Muhammad Uthman Siraj al-Din

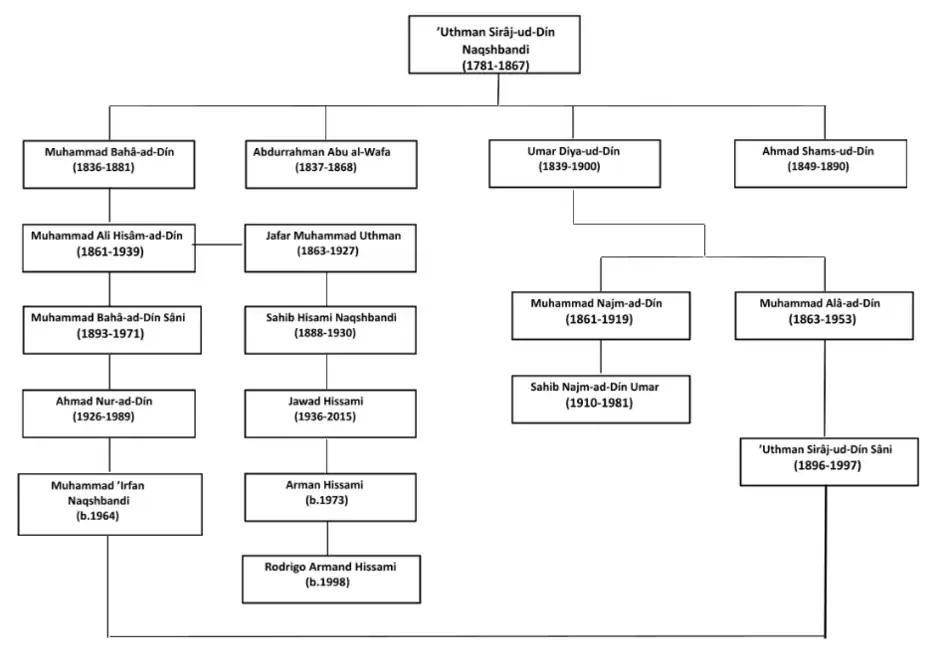
Family tree of the Sheikhs of Tavil, showing Muhammad Uthman Siraj al-Din in the bottom right corner

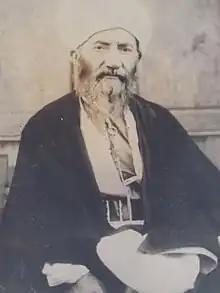
Muhammad Ala al-Din Naqshbandi, the father of Muhammad Uthman Siraj al-Din Naqshbandi

Muhammad Uthman Siraj al-Din, grandson of and son of , was descended from Muhammad ibn Abdullah through Husayn ibn Ali, making him a sayyid. As he was named Uthman in honor of his great-grandfather Uthman Siraj al-Din Naqshbandi, he was given the nickname "al-Thani", which means the second in Arabic. Muhammad Uthman Siraj al-Din was of Iraqi Kurdish origin and born in 1896 in the village of Biyara, to the Sheikhs of Tavil household. After studying religious sciences under the supervision and training of his father at a young age, he completed his education in the Arabic and Persian languages at the Duru and Biyara madrasas. Following the death of his father, he settled in the Biyara takiyya. He fled to Iran in 1959 after getting into conflict with the Iraqi government of Abd al-Karim Qasim. The Iranian government gave him asylum due to their strained relations with the Iraqi authorities, with SAVAK documents showing that the Iranian Pahlavi government viewed him as an ally and paid his pension.